Nguyễn Cao Kỳ

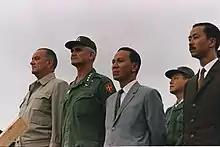
Kỳ (far right), US President Lyndon B. Johnson, General William Westmoreland, and President Nguyễn Văn Thiệu together in October 1966

Between January and February 1965, Colonel Phạm Ngọc Thảo, in reality a communist double agent, was locked in a power struggle with Khánh, and began plotting a coup against Khánh, who he thought was trying to kill him. Thảo consulted Kỳ—who wanted to seize power for himself—before the plot, and exhorted him to join the coup, but Kỳ claimed he would remain neutral. Thảo thus had reason to believe that Kỳ would not intervene. Kỳ had been preparing his own coup plans for a fortnight and was strongly opposed to Thảo and Phát. Kỳ, Thiệu, Có and Cang were not yet ready to make a coup, and their preparations were well behind that of Thảo.